Siege of Lille (1792)

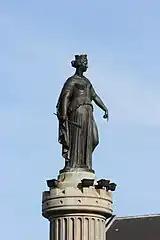
Column of the Goddess

One source estimated French military losses as 100–200 dead and wounded. The Austrians reported 43 dead and 161 wounded and 20 siege cannons either burst or became unusable from continuous firing. The Austrians really had no chance of capturing such a strong fortress. Ruault reported to the government that one-fourth of the houses in Lille were burnt. The political commissioners asserted that 500 houses were destroyed and another 2,000 damaged; the Church of Saint-Étienne was wrecked. One writer suggested that the damage was exaggerated for political purposes. Prudhomme attacked Duhoux in print for disobeying orders and Bourdonnaye for not relieving Lille sooner.